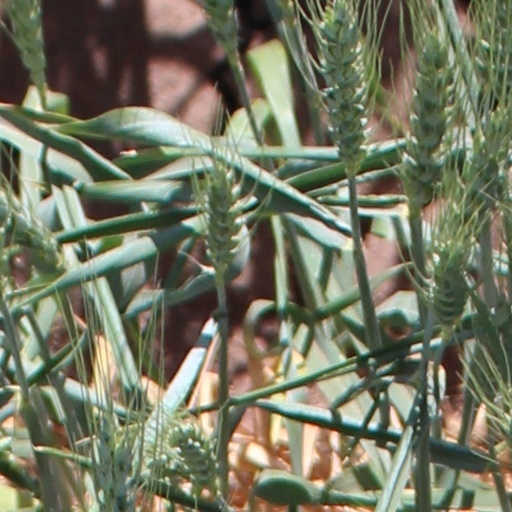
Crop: wheat